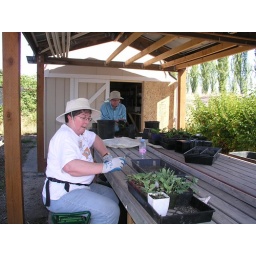
photo by Linda Ellis. 2008. WNPS members pot up seedlings at the Central Puget Sound Chapter's native plant nursery.